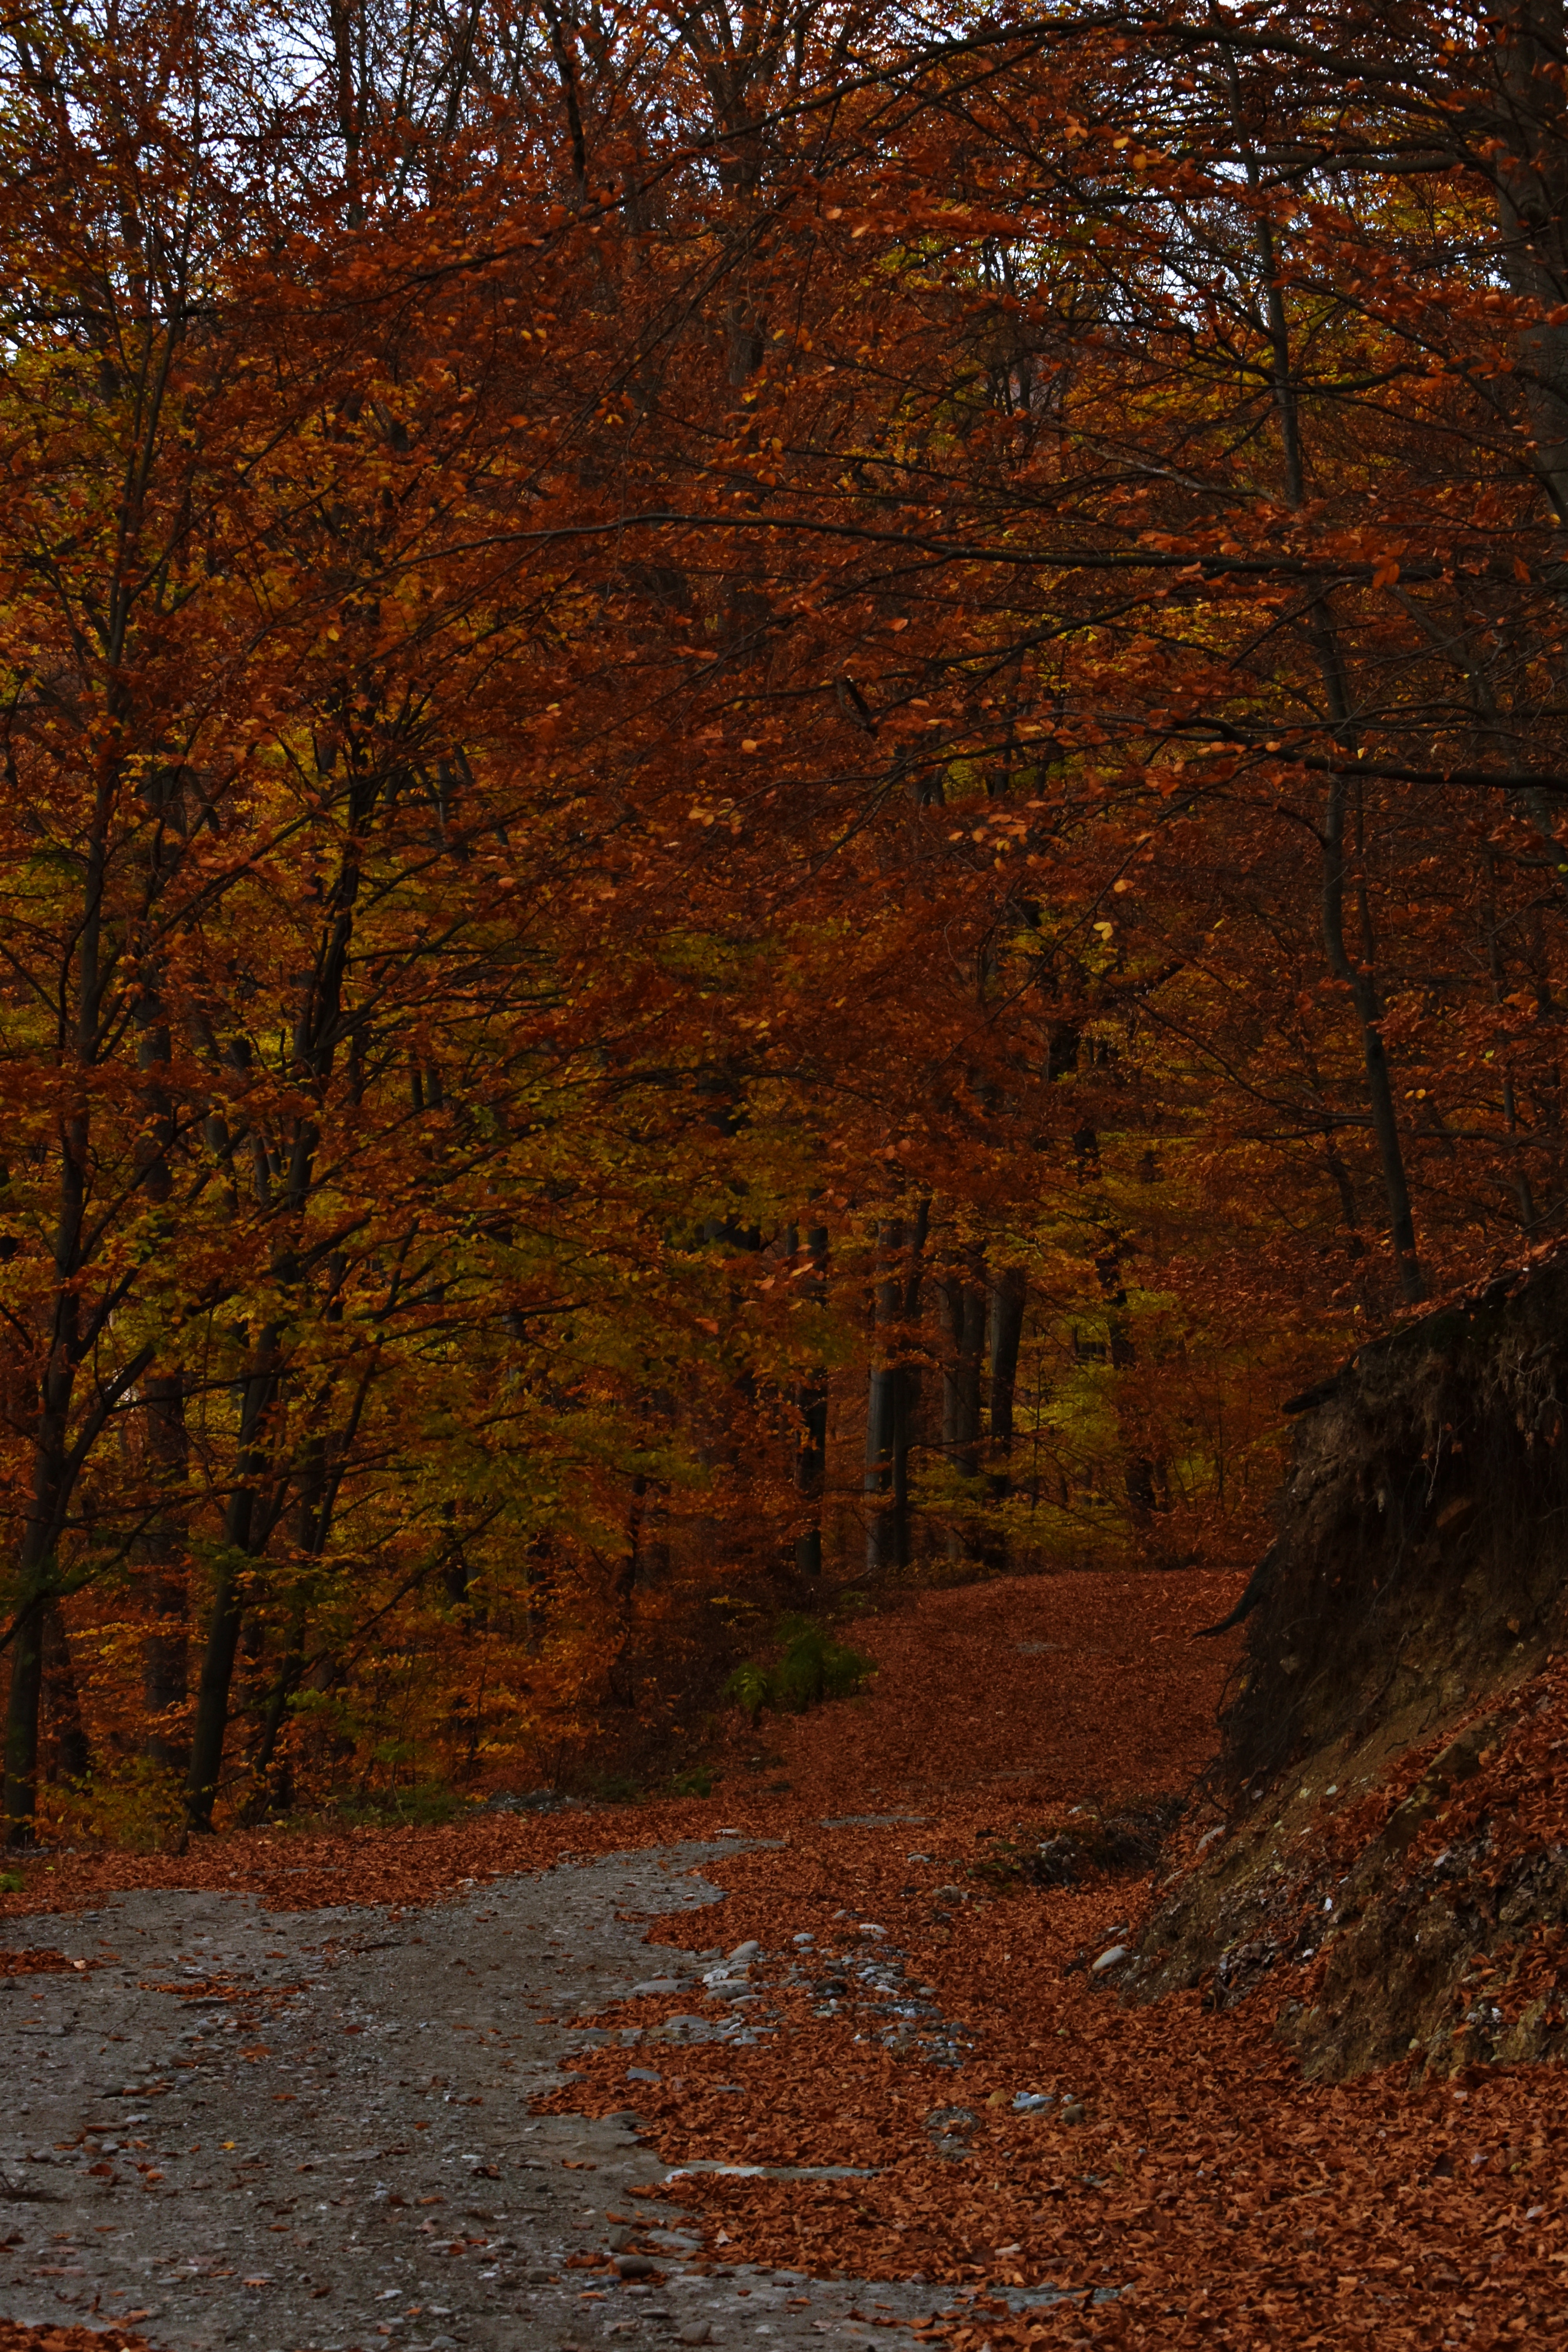
nature, woodland, leaf, autumn, forest, ecosystem, deciduous, path, tree, wilderness, temperate broadleaf and mixed forest, woody plant, grove, sunlight, sky, morning, branch, biome, wood, landscape, temperate coniferous forest, state park, spruce fir forest, soil, larch, evening, plant, grass, trunk, old growth forest